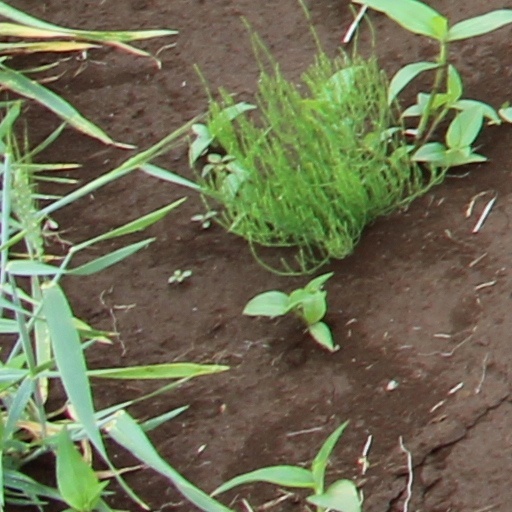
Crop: wheat